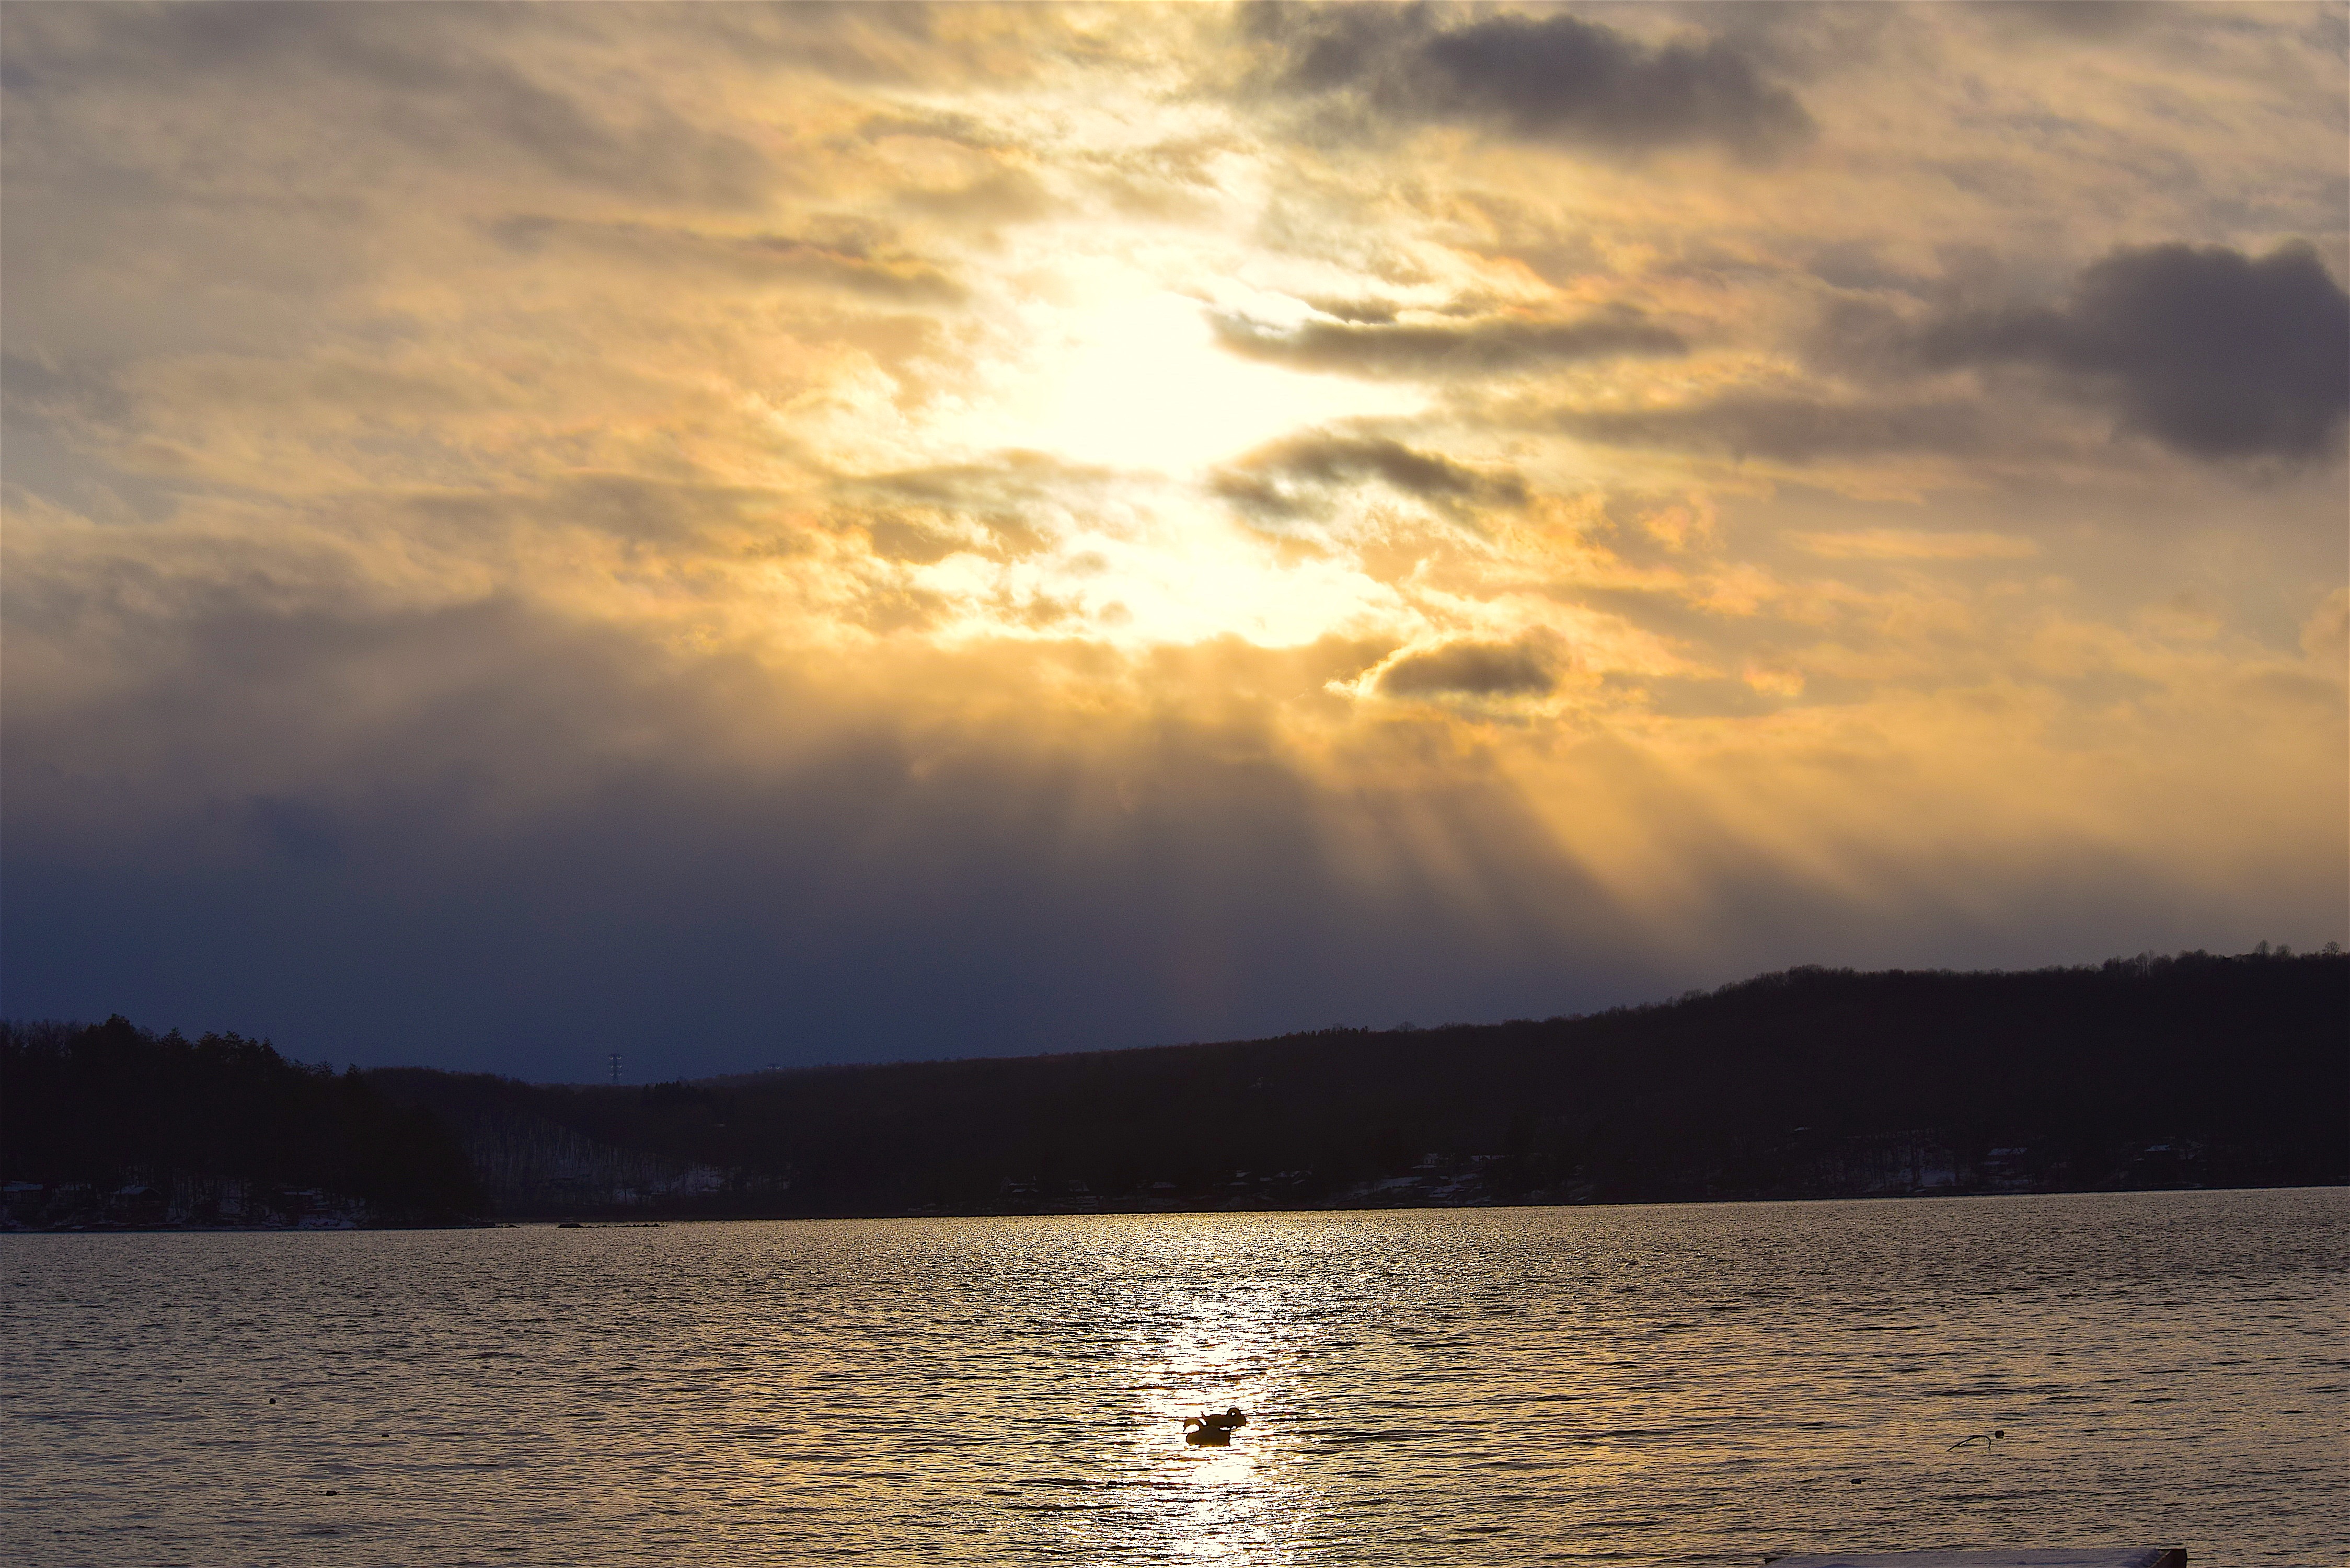
beach, landscape, sea, coast, water, nature, outdoor, ocean, horizon, silhouette, light, cloud, sky, sun, sunrise, sunset, sunlight, morning, shore, lake, dawn, dusk, evening, twilight, reflection, tranquil, scenic, color, peaceful, scenery, calm, cloudscape, body of water, swan, sunny, dramatic, loch, afterglow, meteorological phenomenon